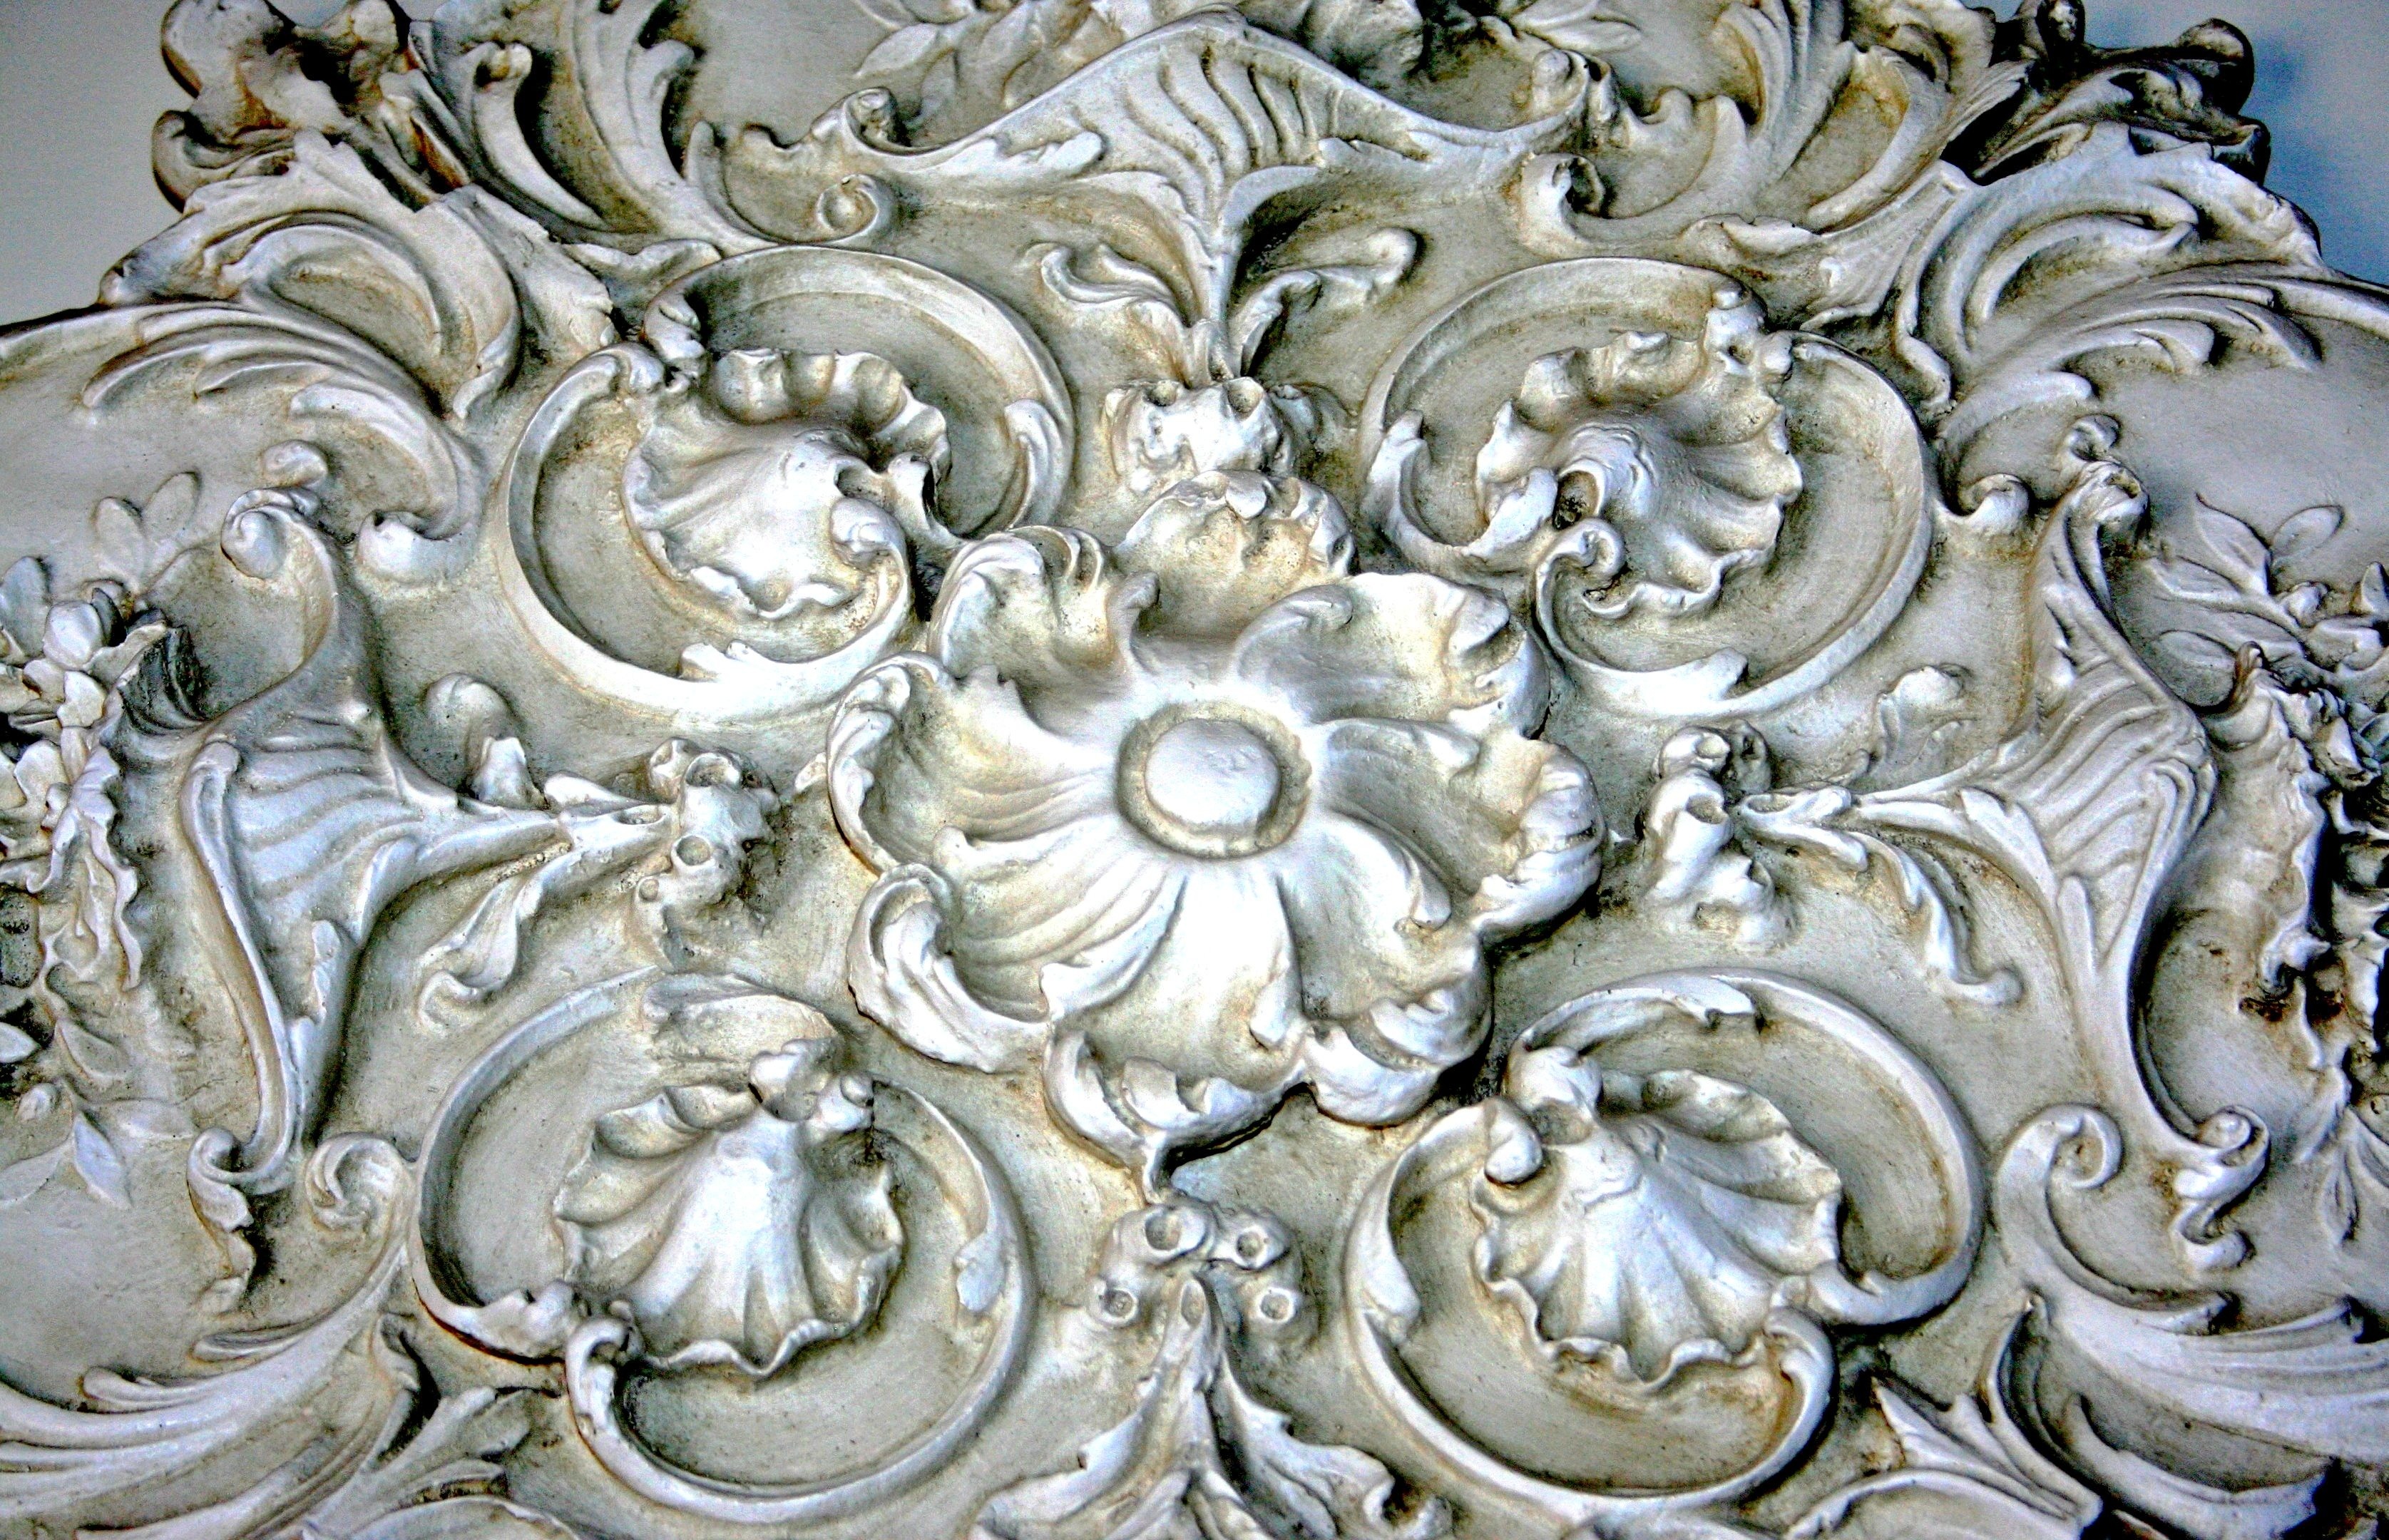
wall, floral, sculpture, art, carving, relief, rosette, architectural detail, stone carving, medallion, ancient history, plaster relief